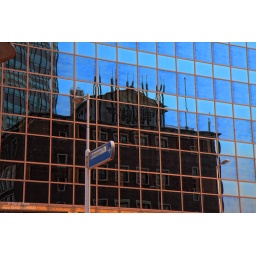
office building with the bank of the netherlands reflected in the windows